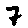
Label: 7